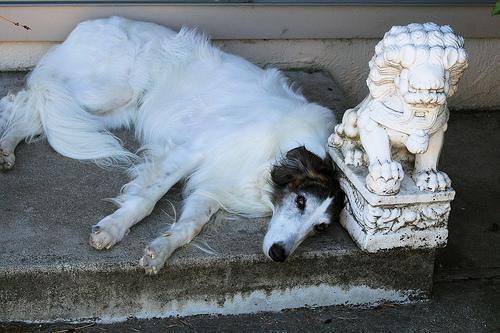
borzoi